The Snow Queen 3: Fire and Ice

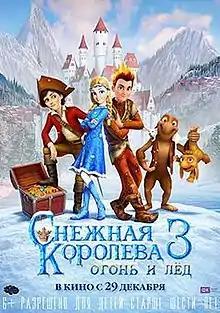
Russian theatrical release poster

The Snow Queen 3: Fire and Ice is a 2016 Russian animated fantasy adventure film directed by Aleksey Tsitsilin. It is the sequel to "The Snow Queen 2" (2014). In the film, Gerda and her friends embark on a new journey to reunite her family.